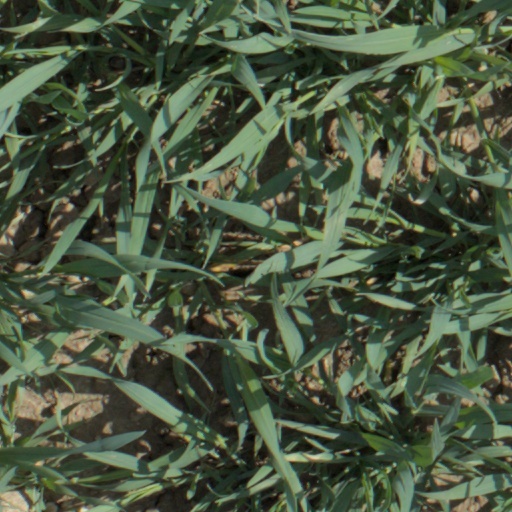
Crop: wheat